Ulvsunda Castle

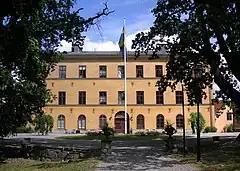
Ulvsunda Castle.

Ulvsunda Castle ("Ulfsunda slott") is an manor house at Bromma in Stockholm, Sweden.